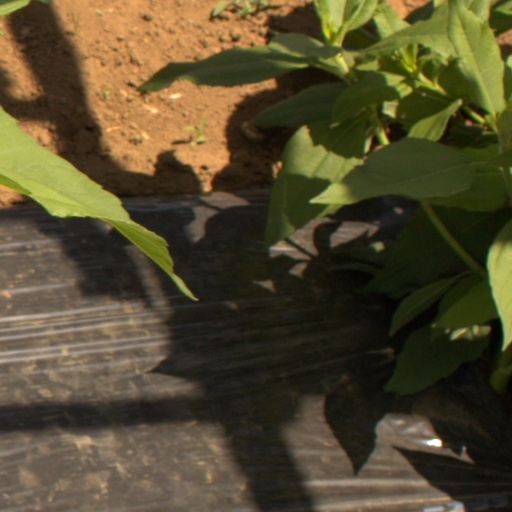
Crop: Jerusalem artichoke